William Fowler (MP for Cambridge)

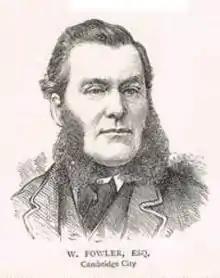
Fowler in 1880

William Fowler (28 July 1828 – September 1905) was an English Liberal politician who sat in the House of Commons in two periods between 1868 and 1885.